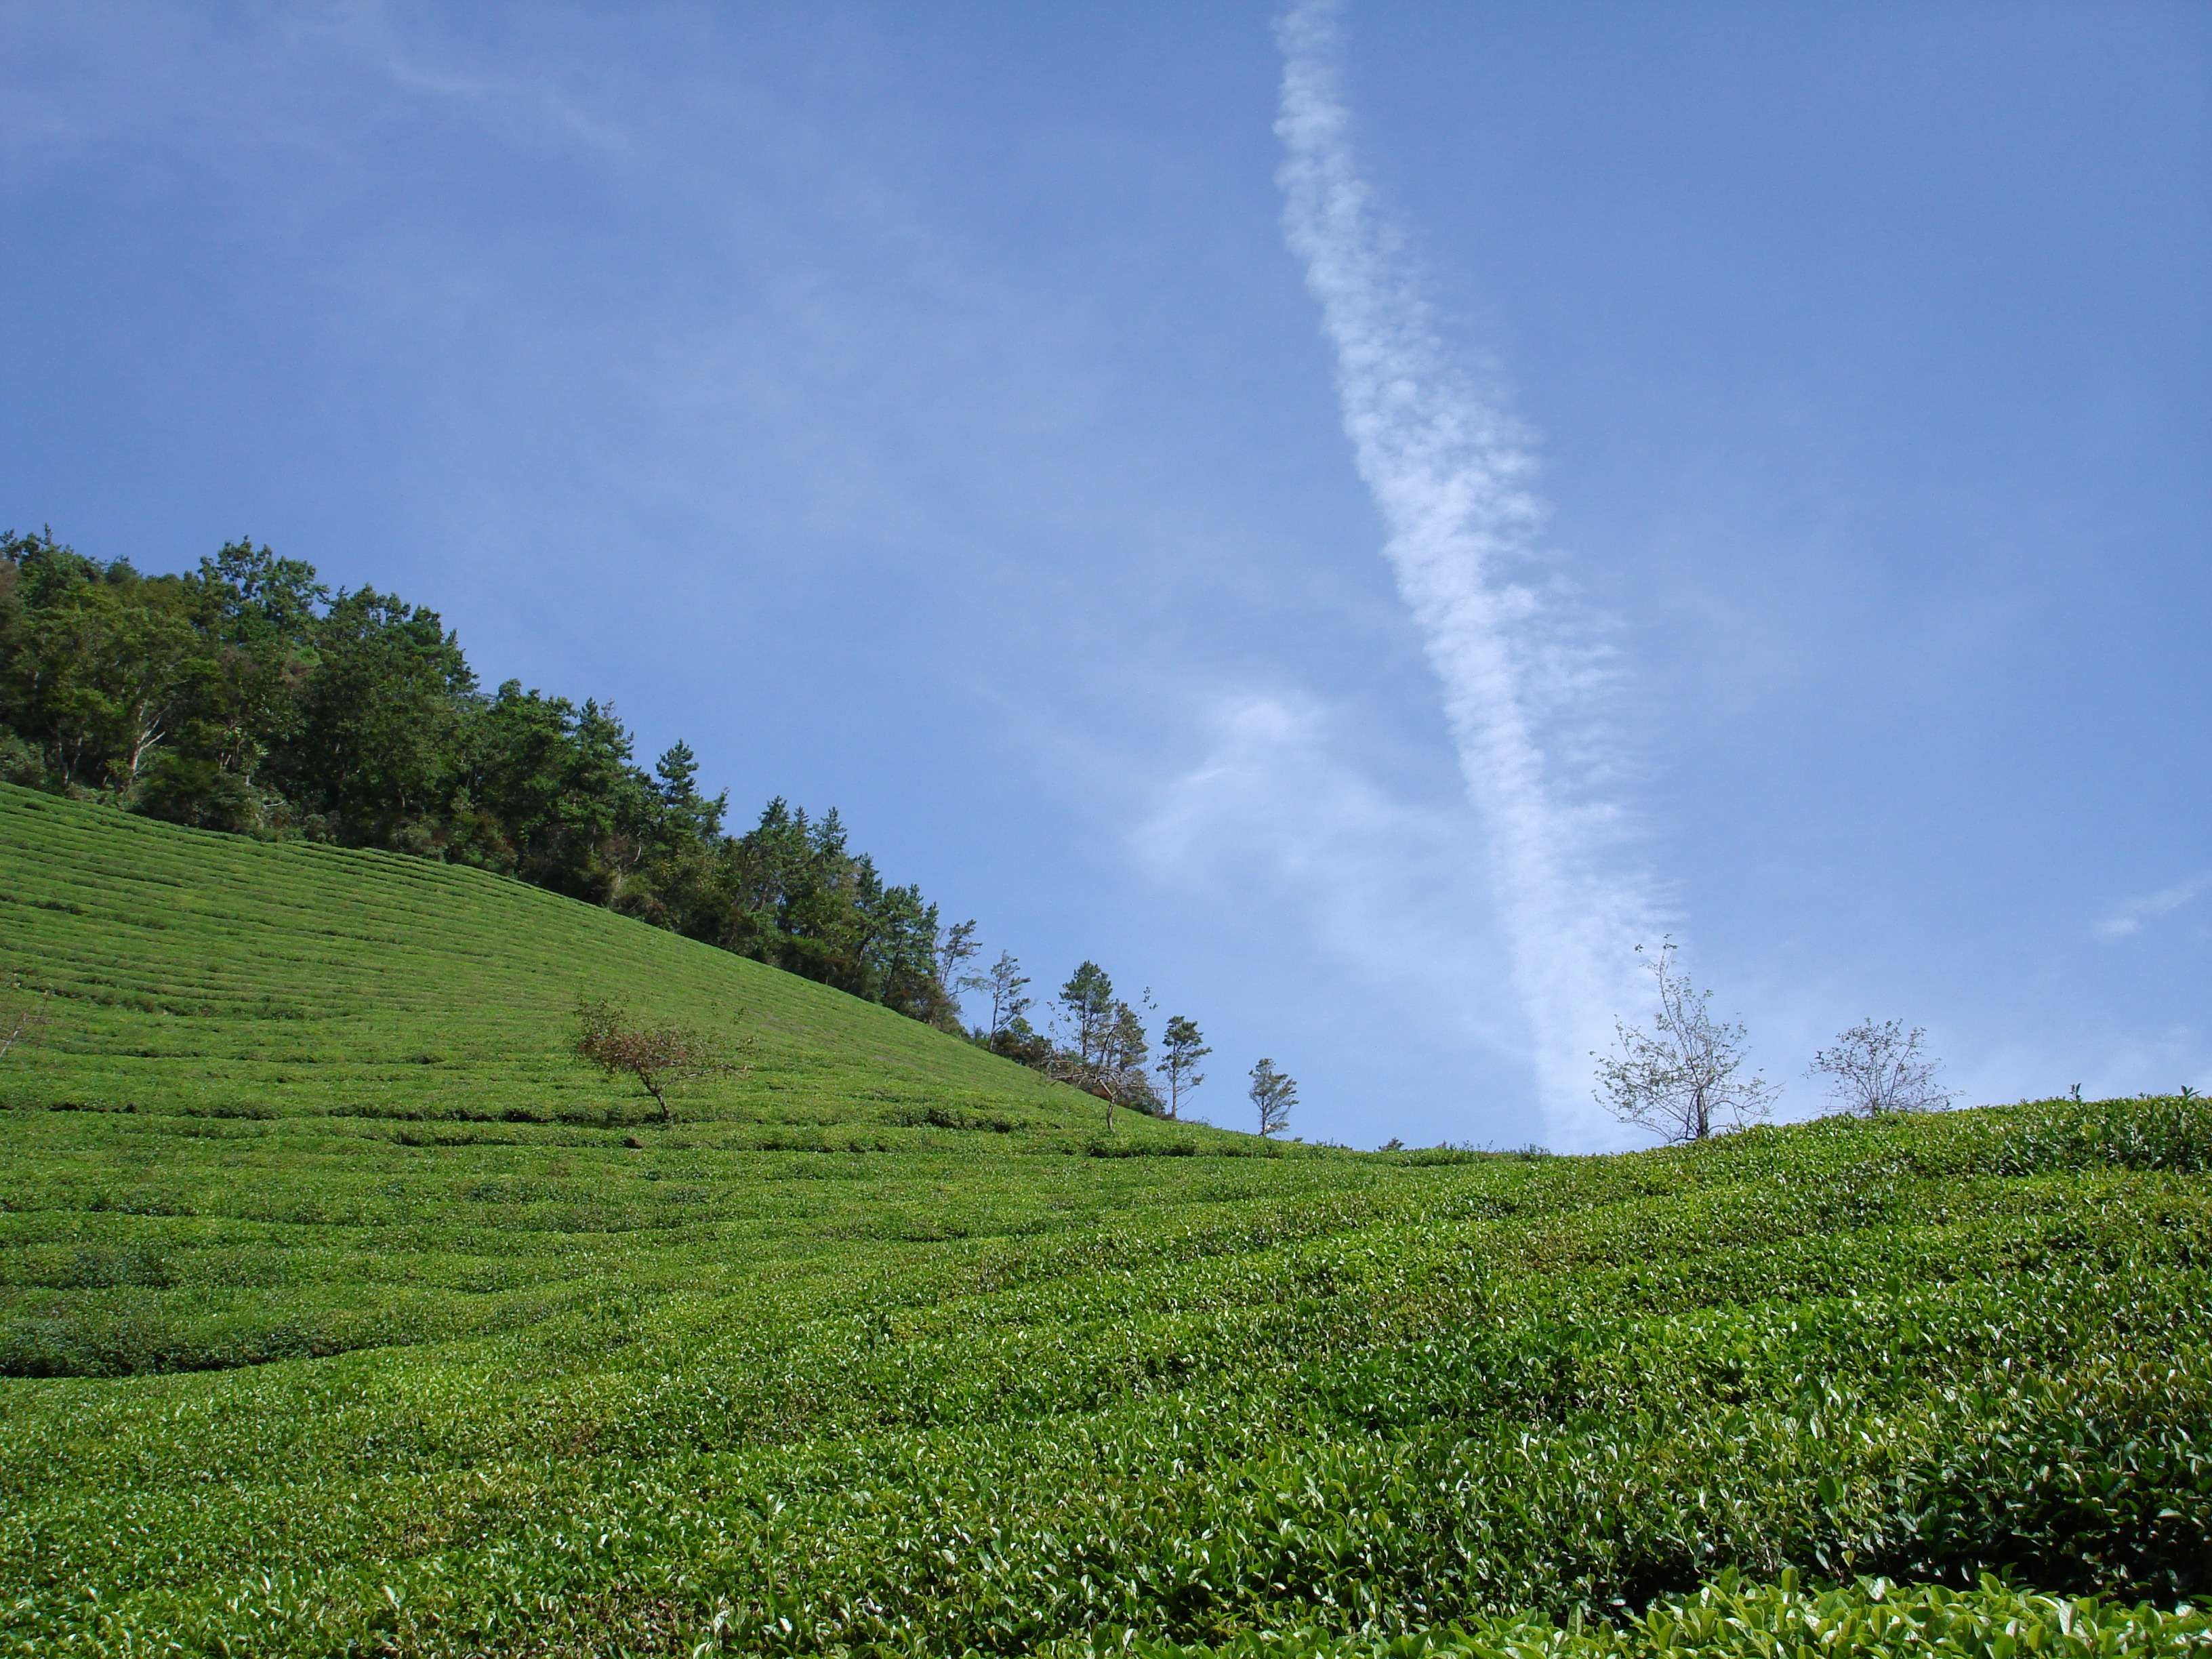
landscape, tree, nature, grass, horizon, mountain, cloud, sky, field, lawn, meadow, prairie, sunlight, hill, soil, agriculture, grassland, plateau, serenity, habitat, ecosystem, rural area, green tea plantation, boseong, natural environment, geographical feature